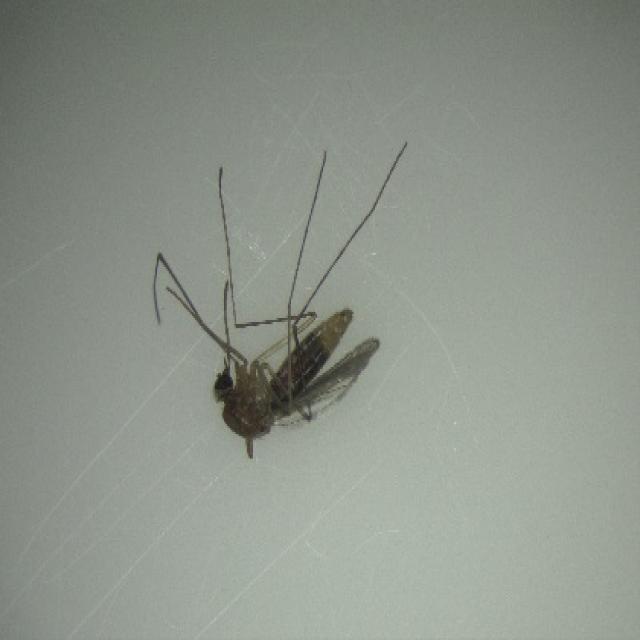
Species: culex_pipiens